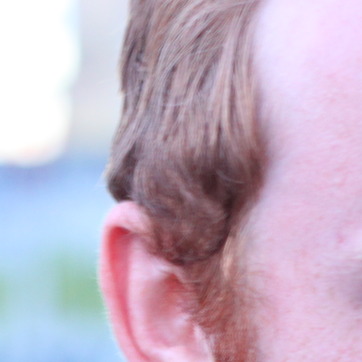
Material: hair